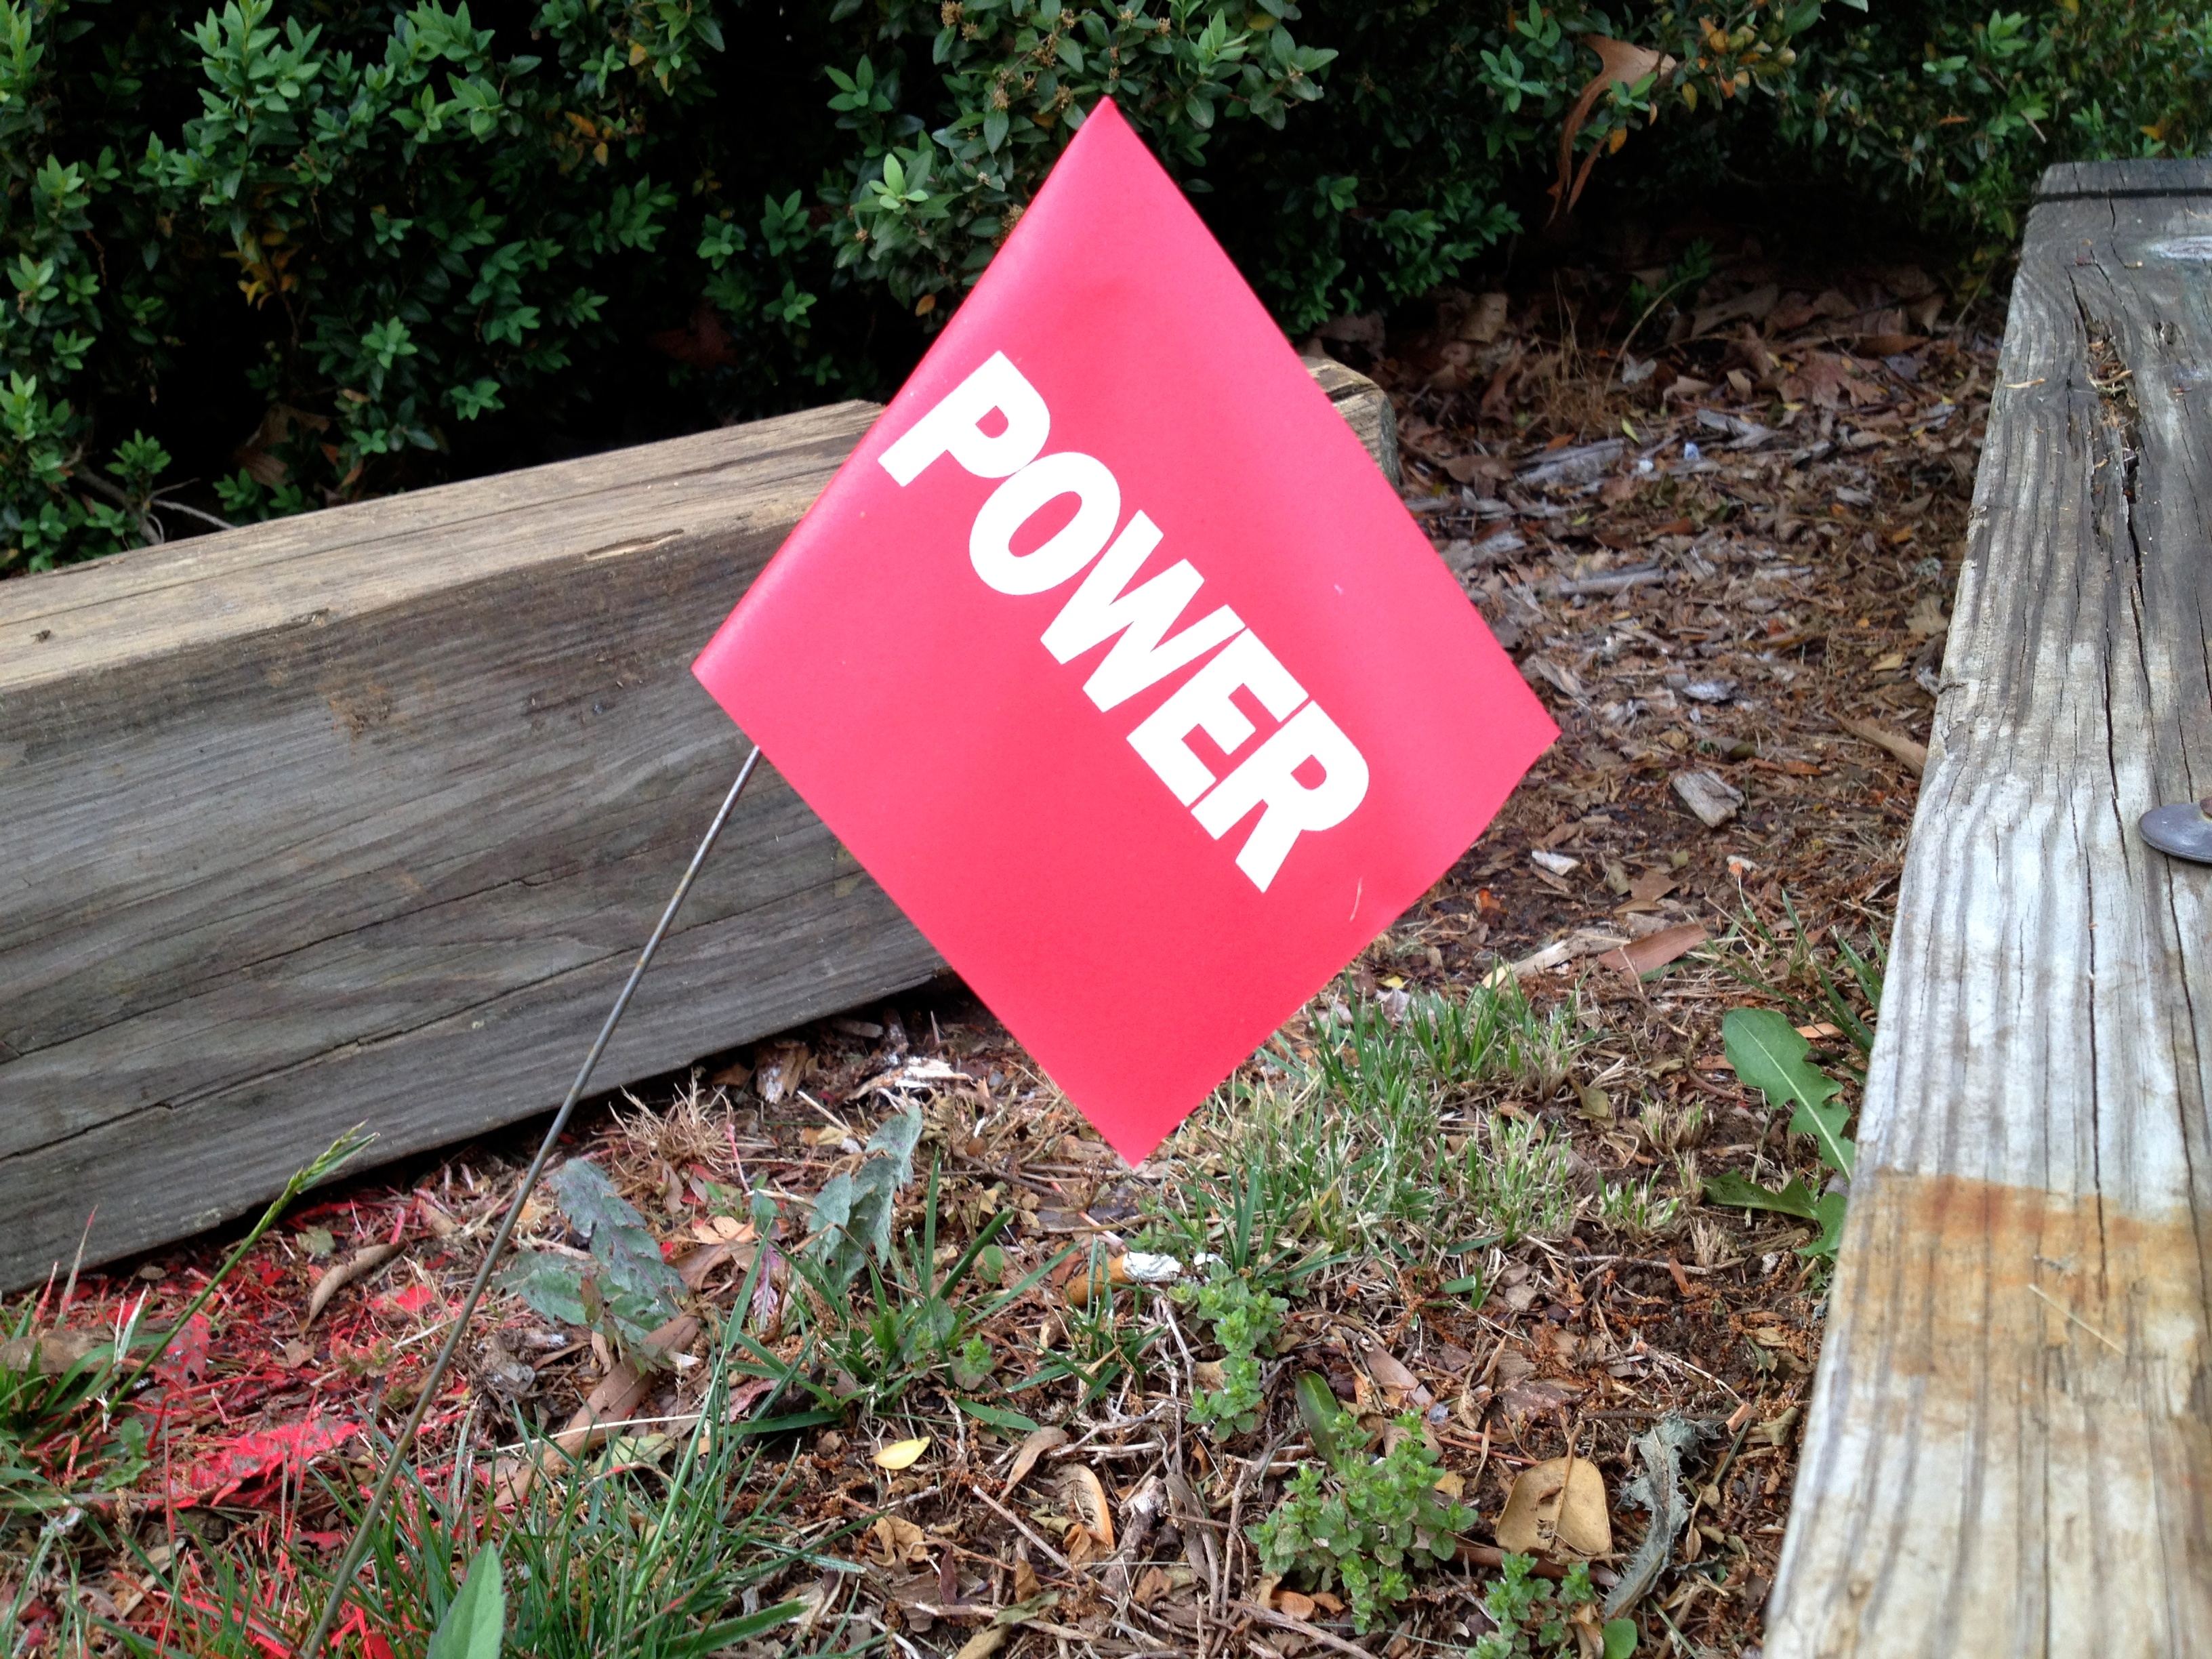
tree, wood, leaf, sign, flag, soil, signage, power, traffic sign